Domenico Pozzovivo

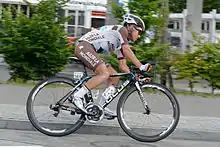
Domenico Pozzovivo at the 2015 Tour de Suisse

Pozzovivo took part in the Roma Maxima, where he escaped with Alejandro Valverde. The pair maintained their lead until the bunch caught Pozzovivo metres before the line. Valverde won, while Pozzovivo took fifth place. He finished sixth in the Tirreno–Adriatico stage race a week later.